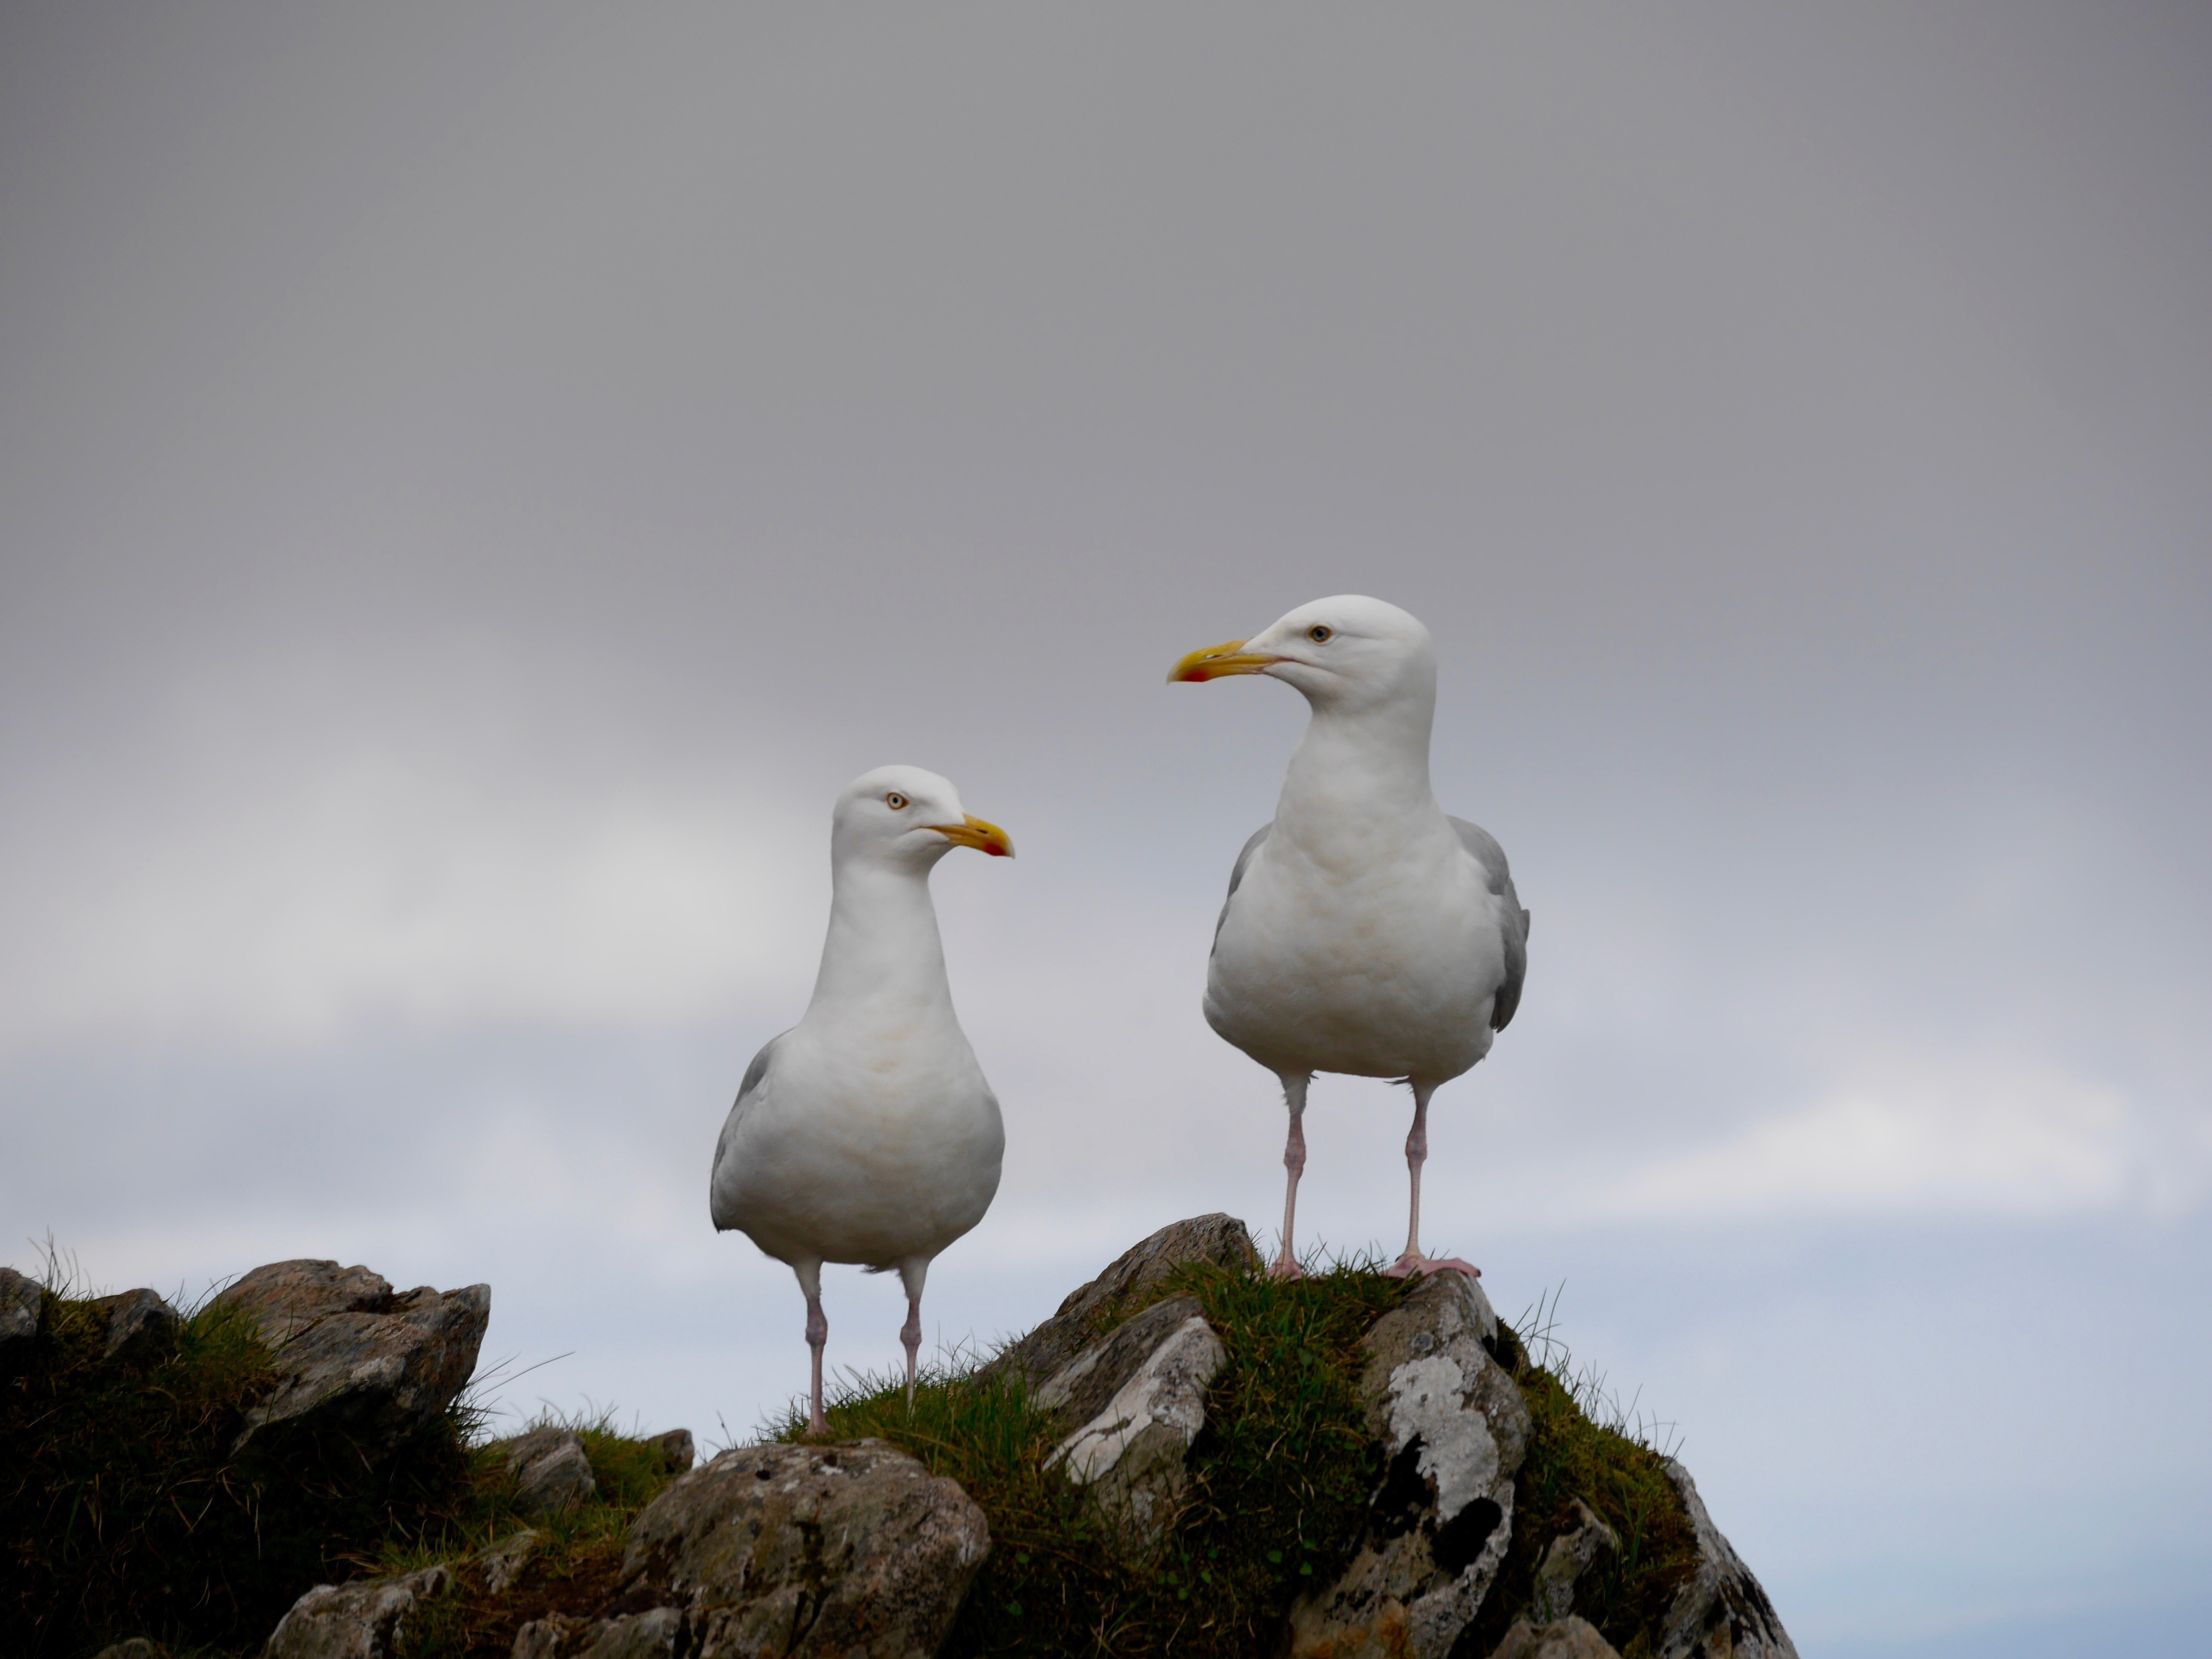
bird, beak, vertebrate, gull, fauna, european herring gull, wildlife, seabird, charadriiformes, sea, shorebird, albatross